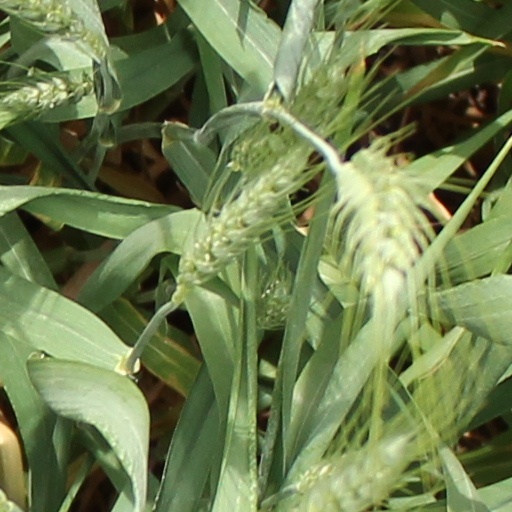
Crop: wheat